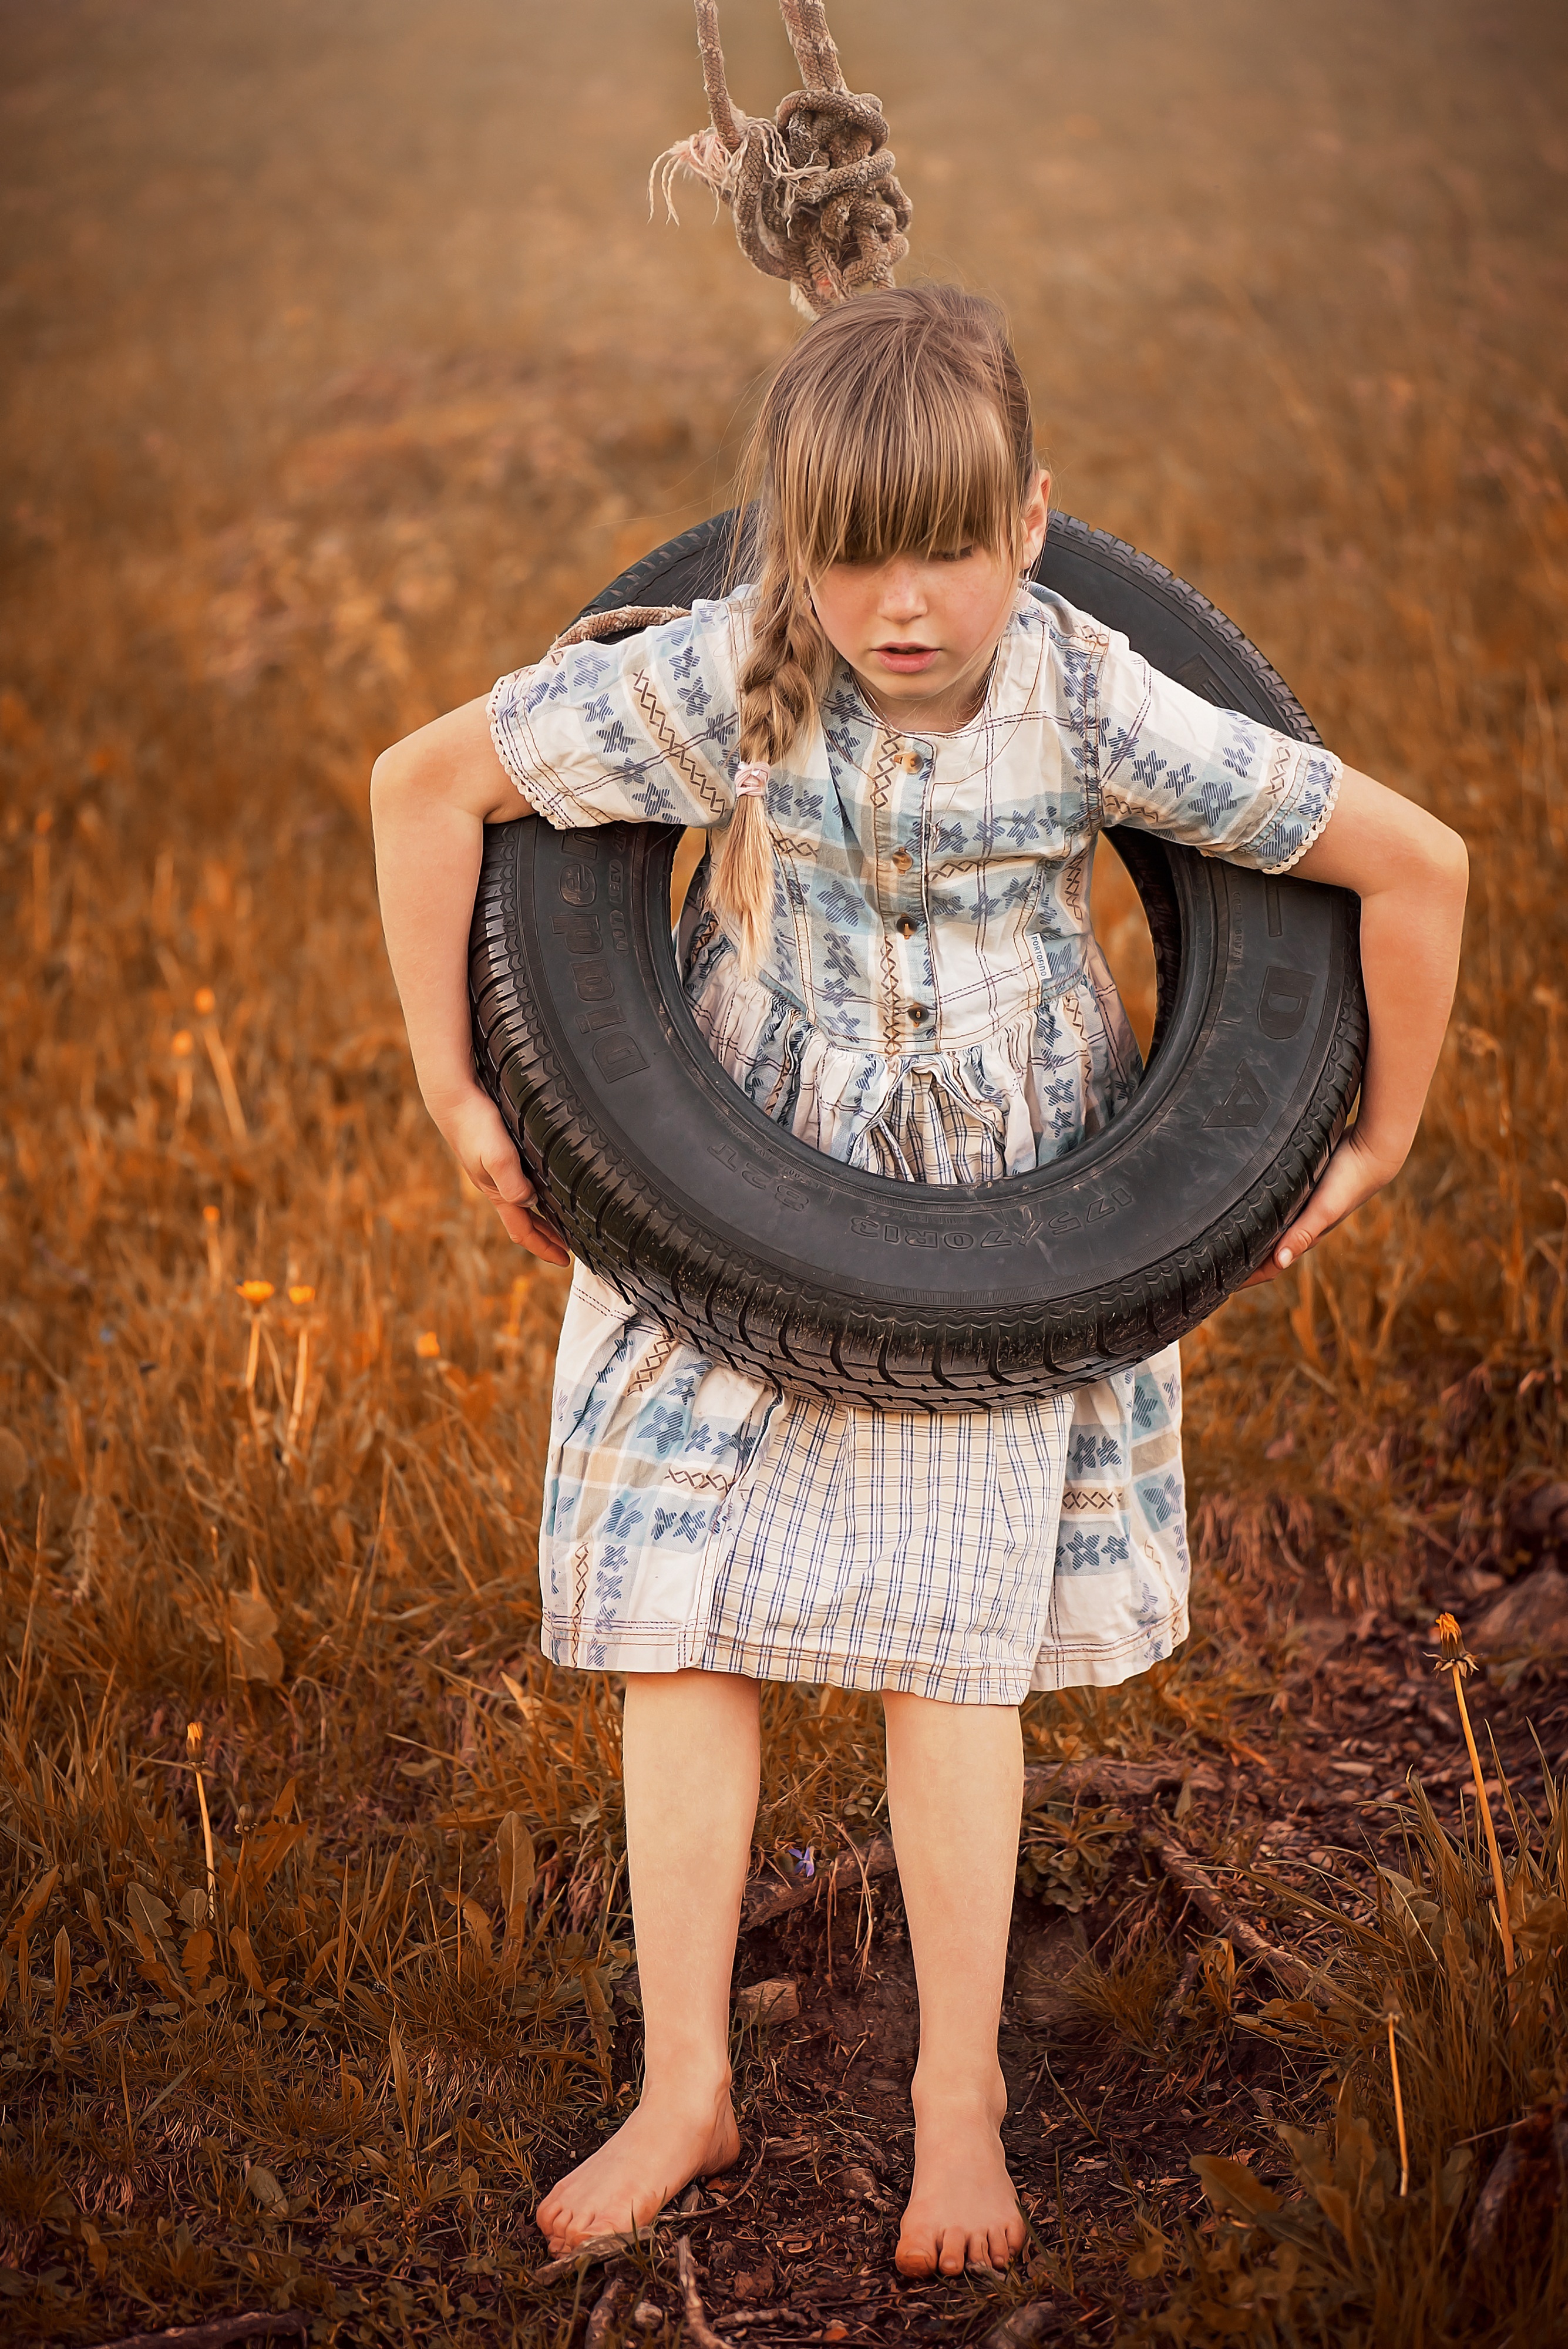
nature, person, people, girl, photography, play, portrait, model, spring, autumn, child, human, fashion, swing, dress, toddler, photograph, beauty, out, country life, photo shoot, tire swing, portrait photography, human positions